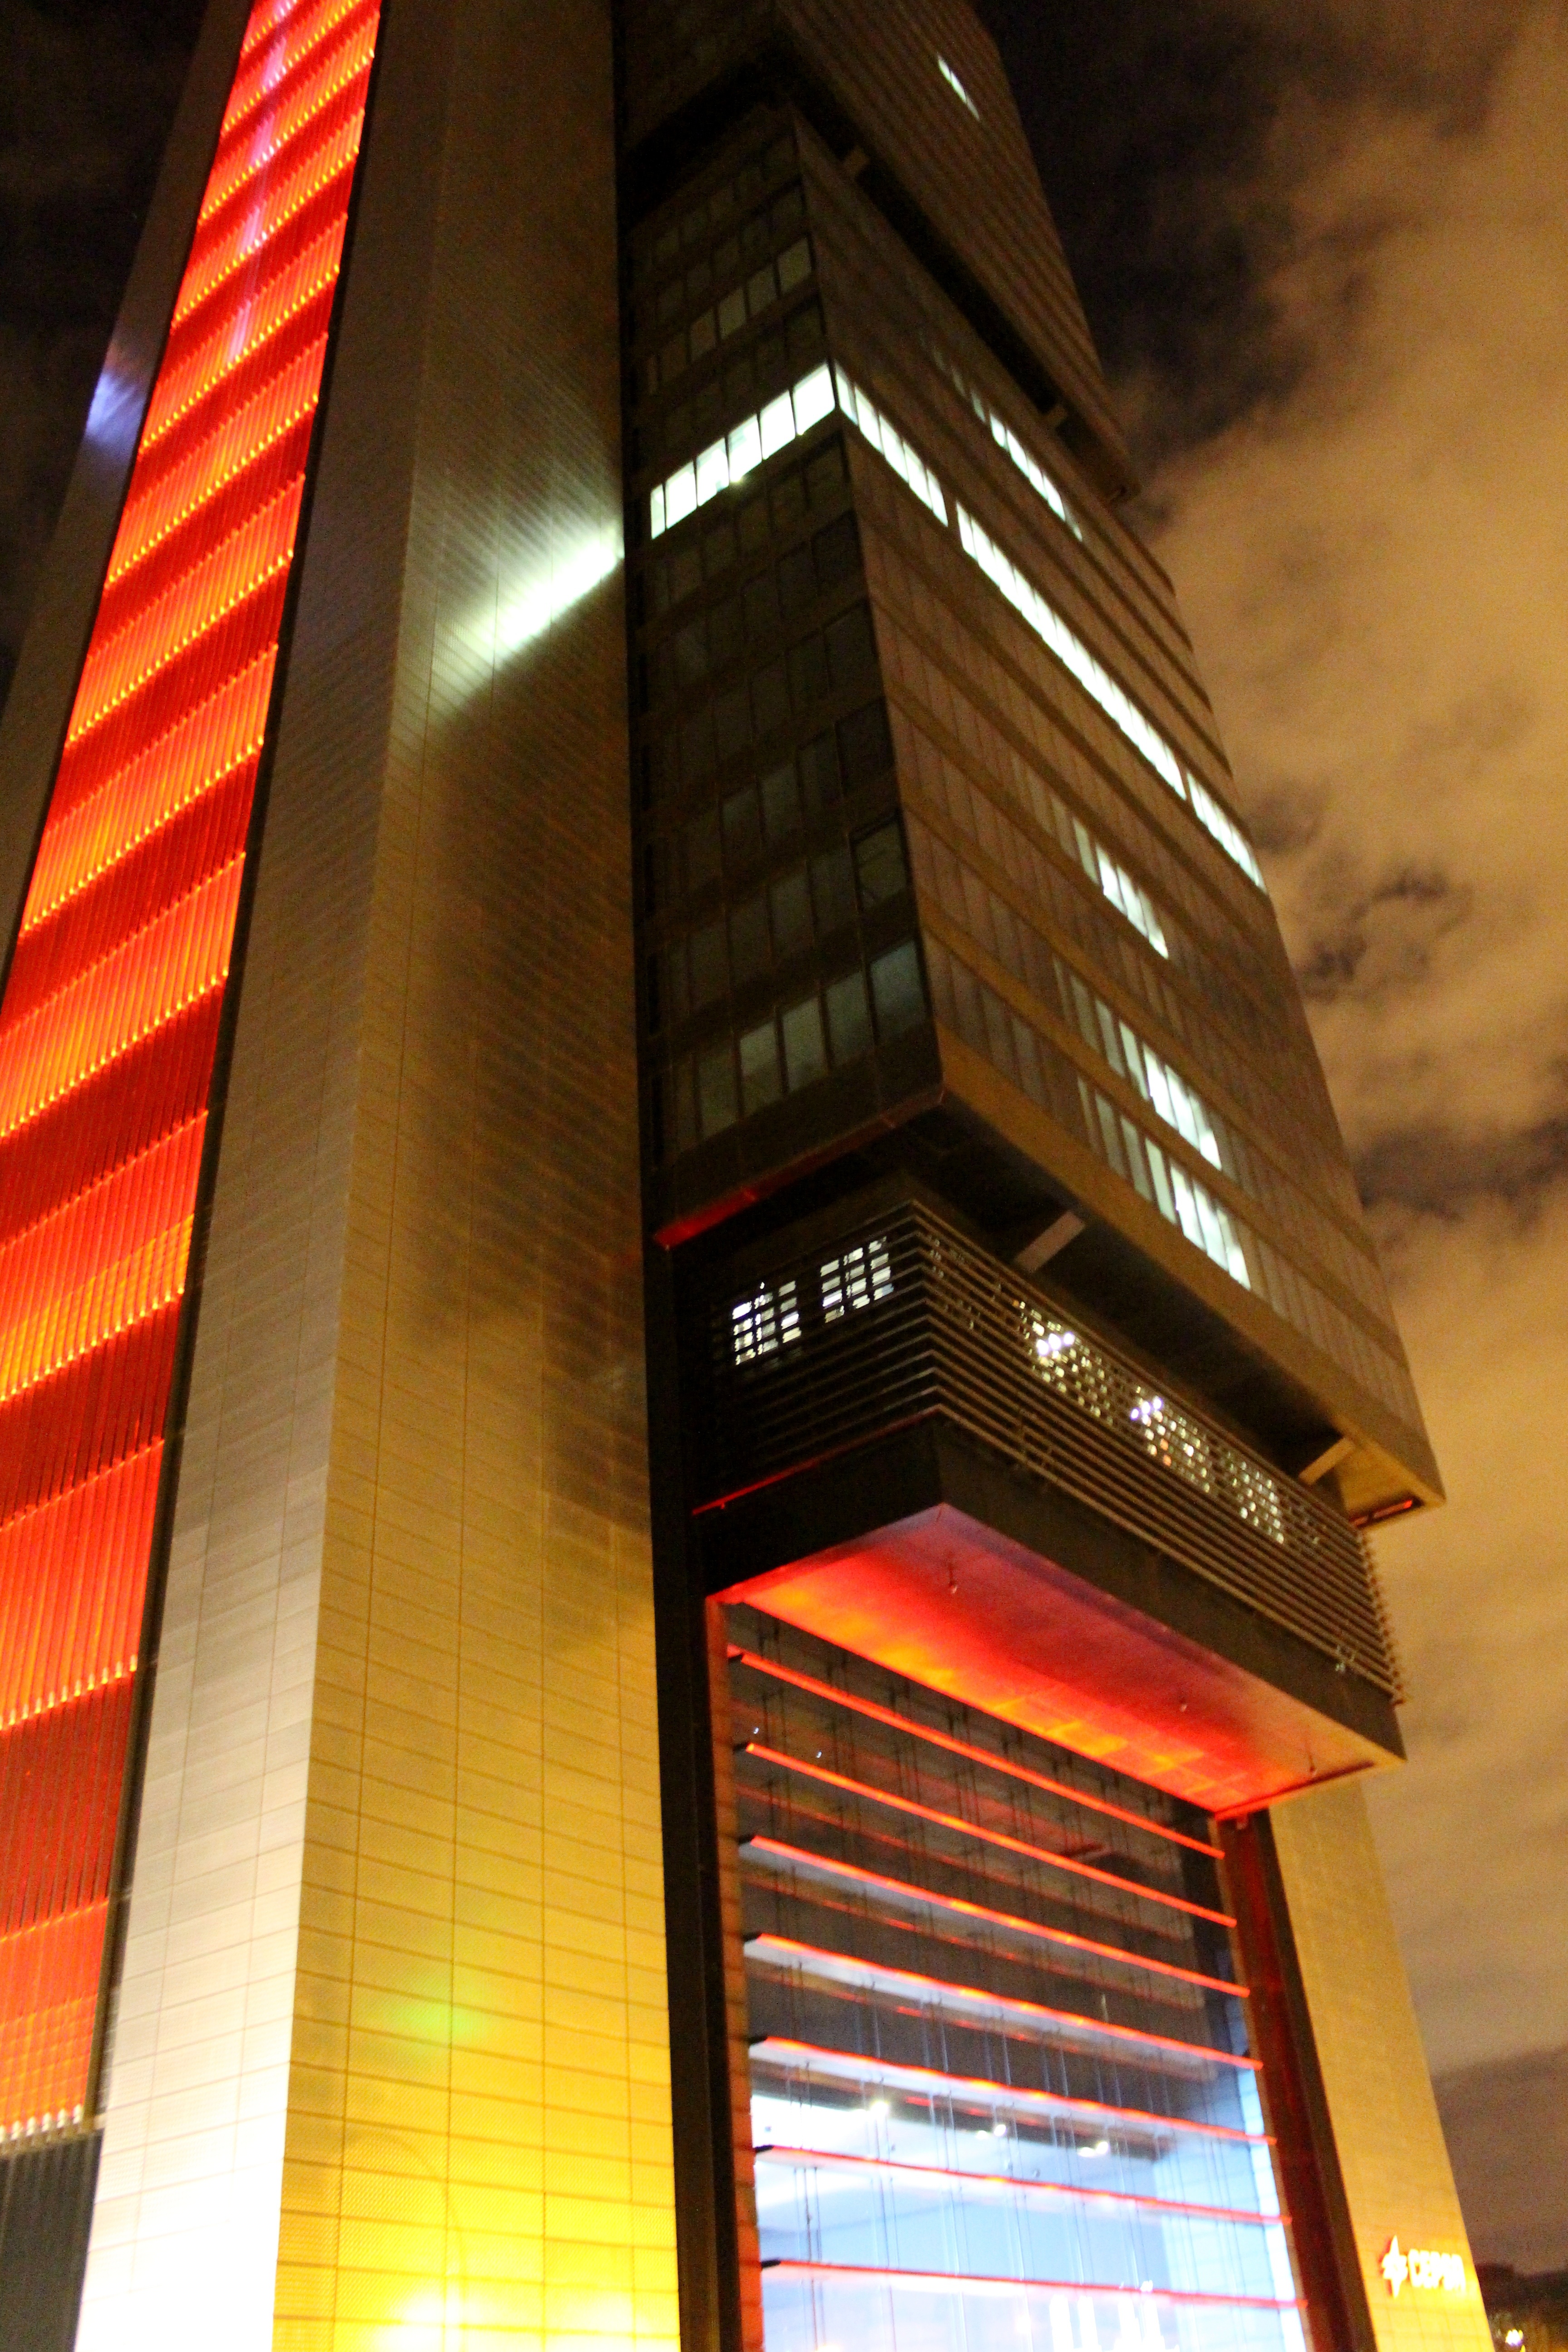
light, architecture, night, skyscraper, facade, modern, interior design, design, madrid, shape, torres, buinding, window covering